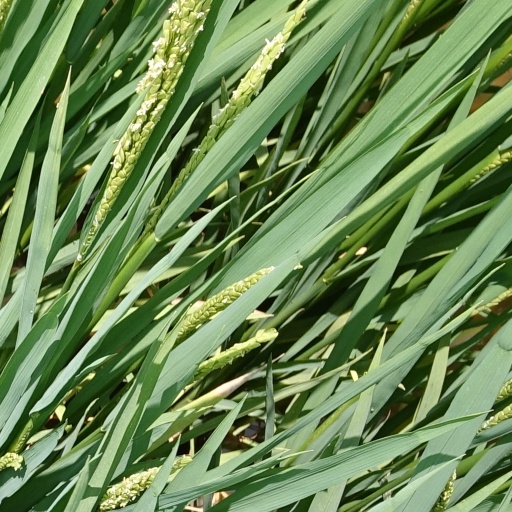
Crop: rice